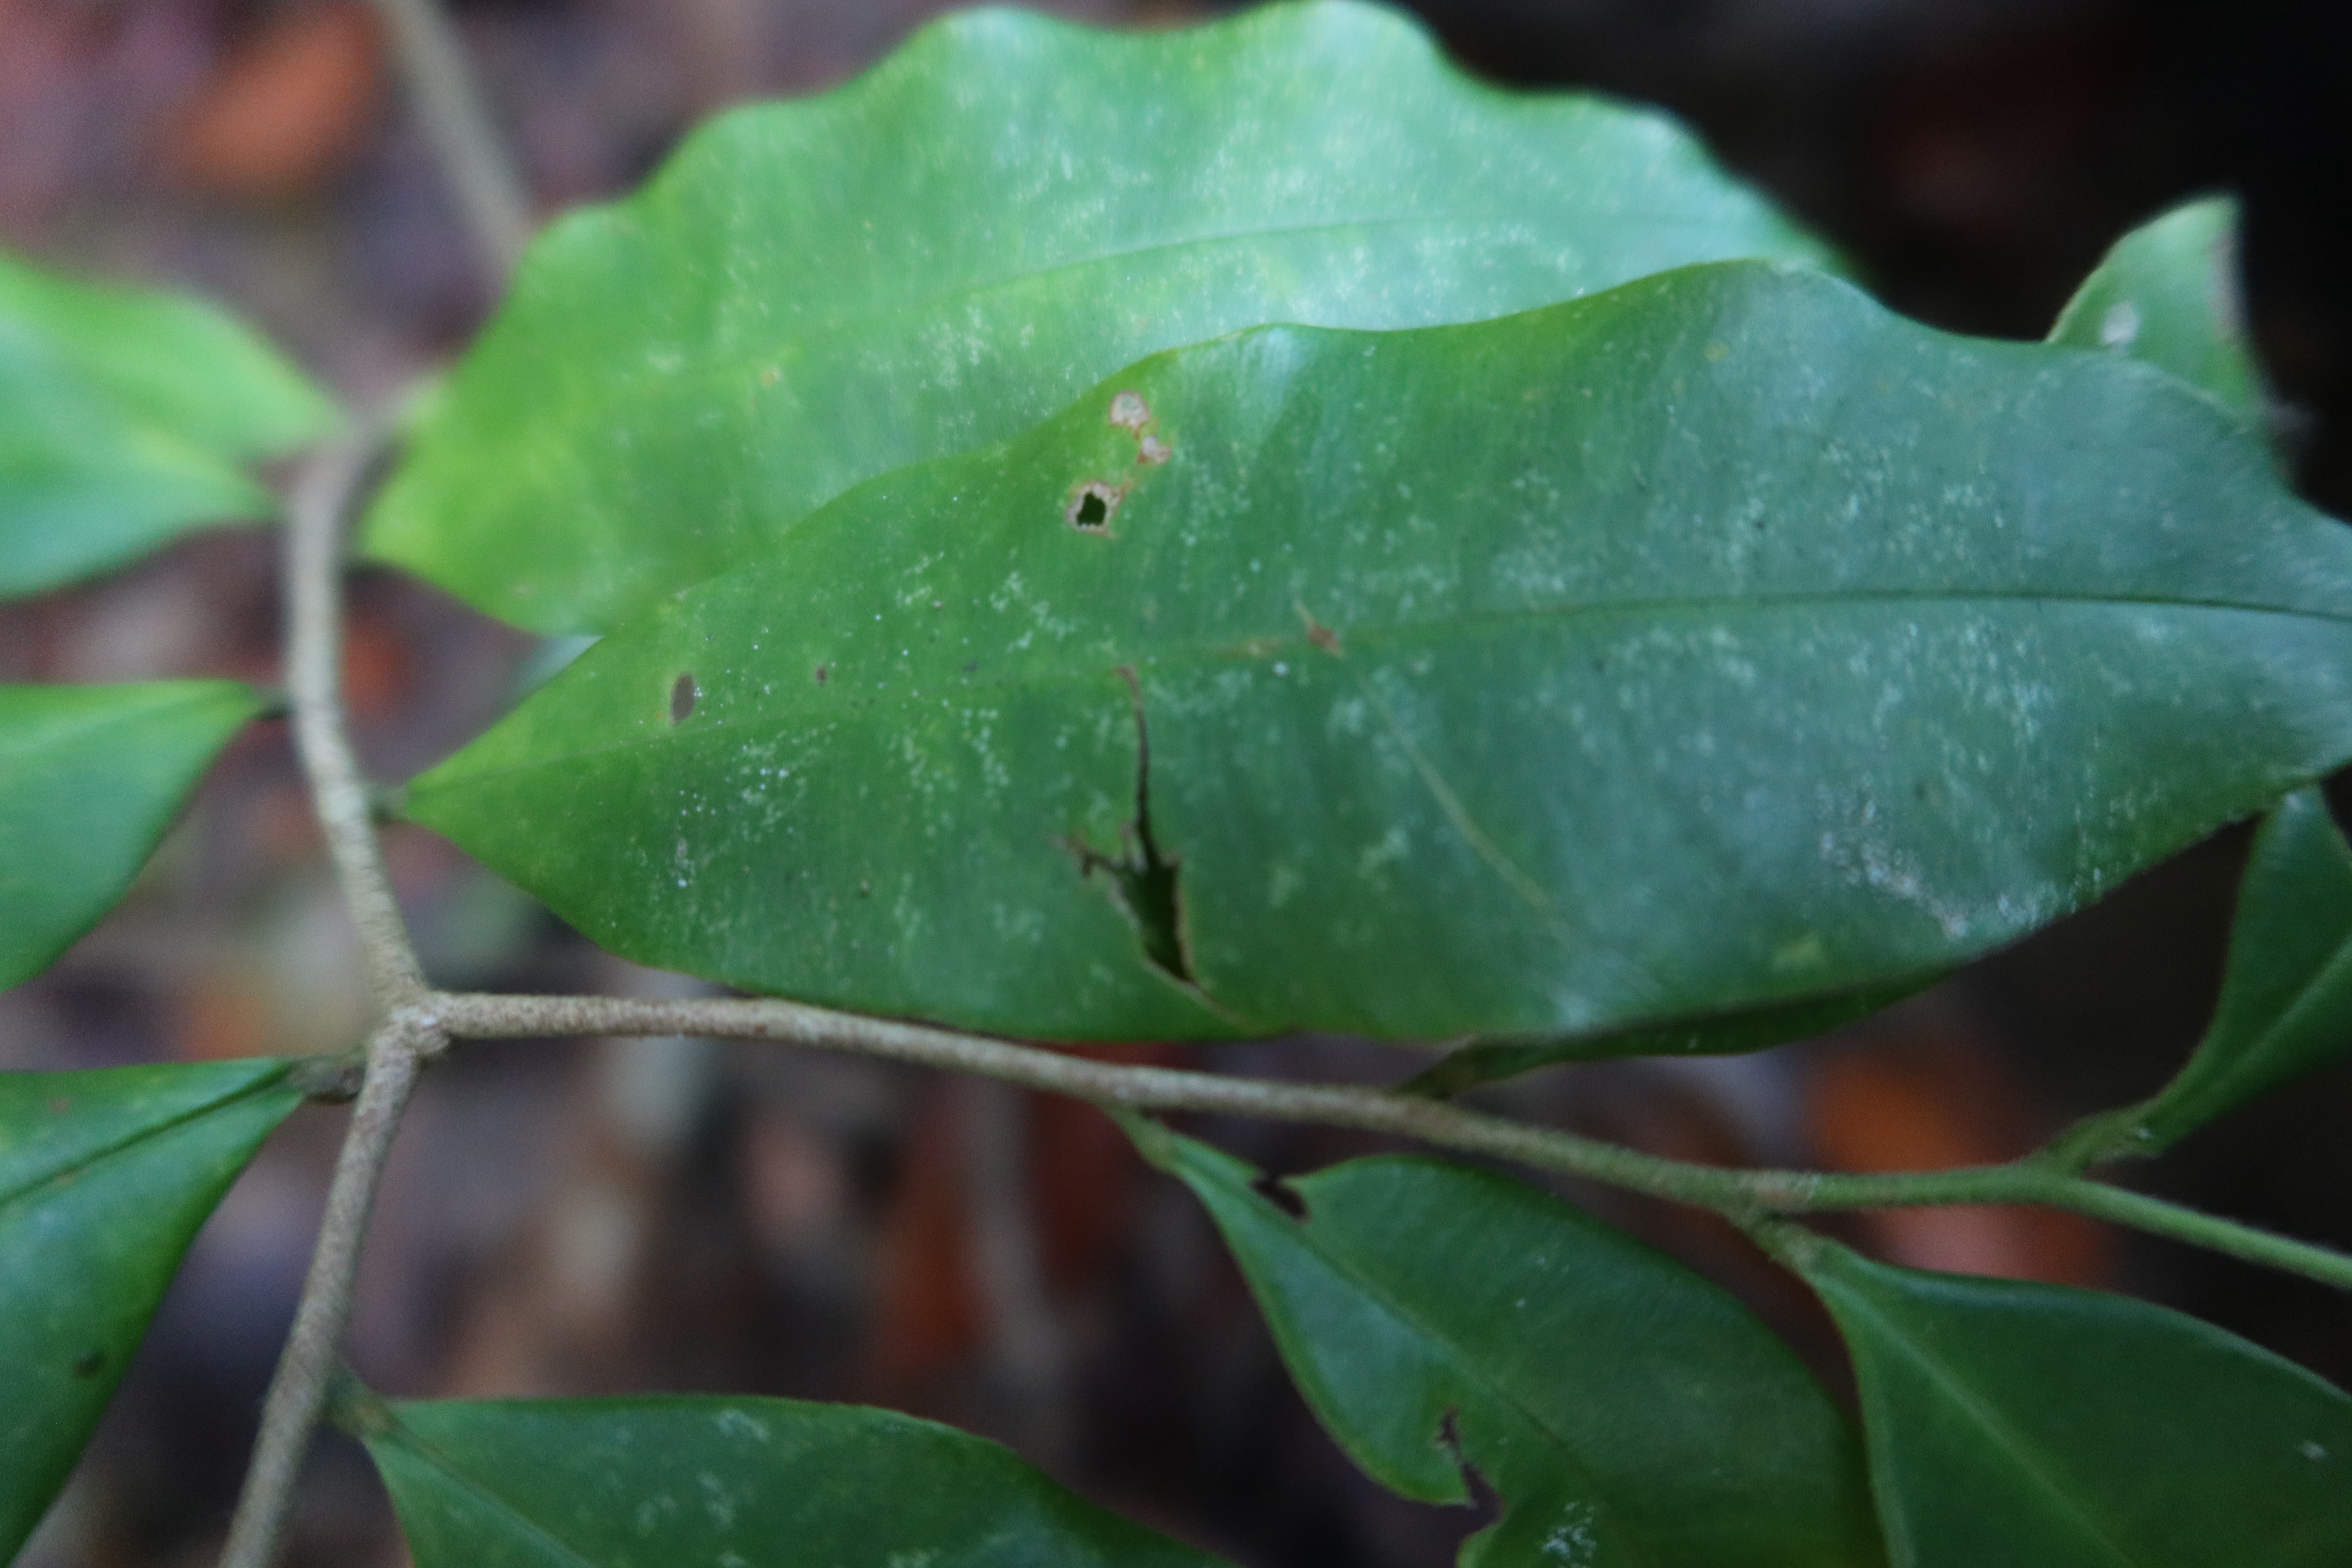
Label: Brown spots